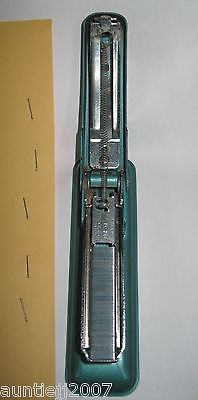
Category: stapler